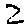
Label: 2